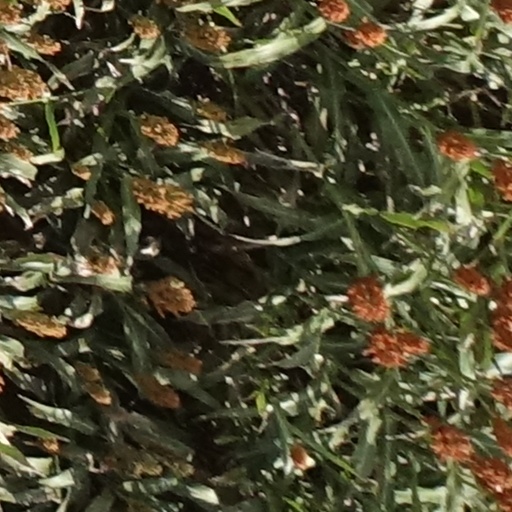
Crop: sorghum